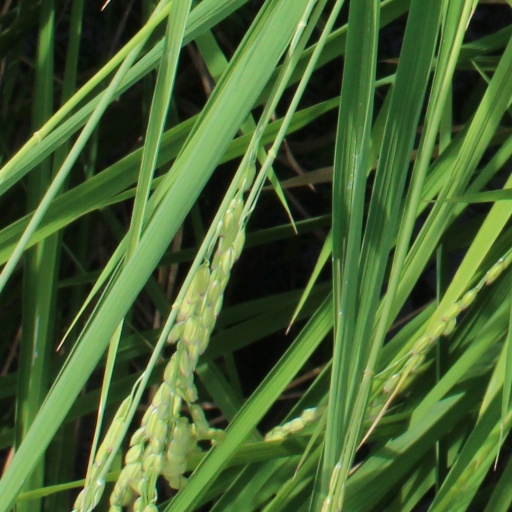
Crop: rice